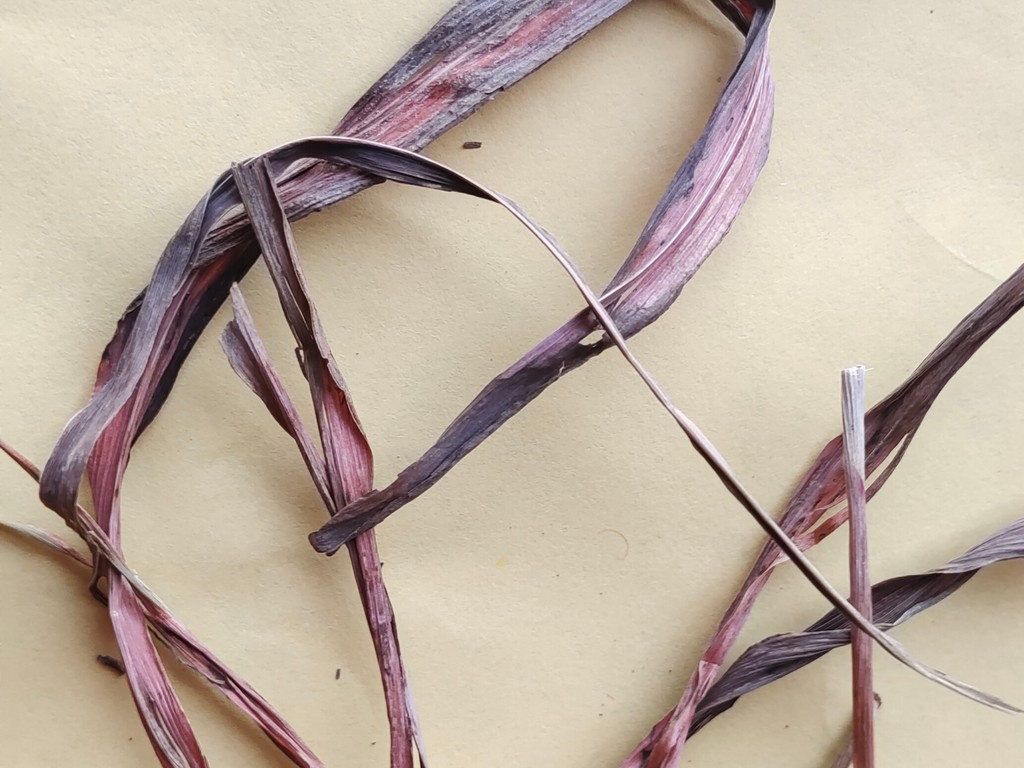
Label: Dried